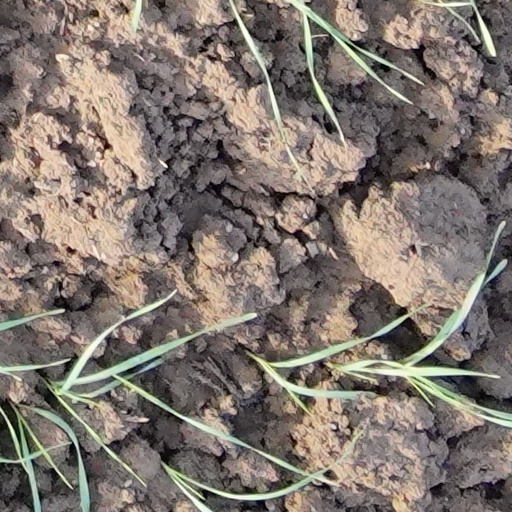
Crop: wheat